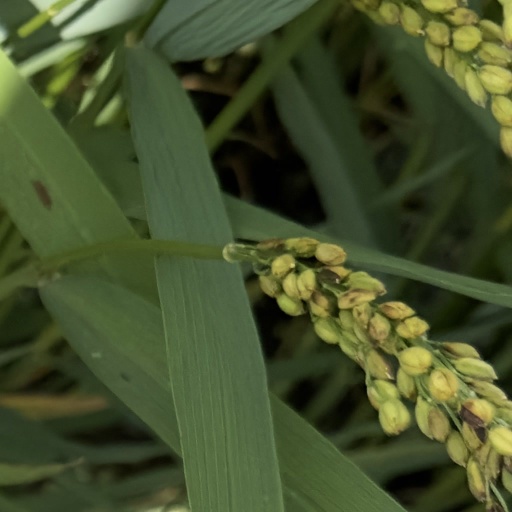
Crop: rice